Oman Royal Yacht Squadron

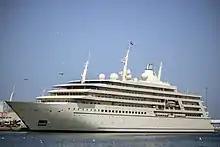
The Fulk al Salamah, the Sultan's secondary yacht, moored at the docks at Mina Qaboos, Muttrah

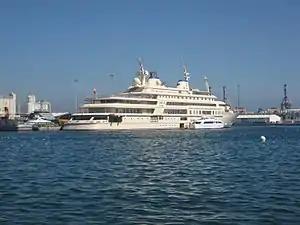
Al Said from the stern, moored at Mina Qaboos

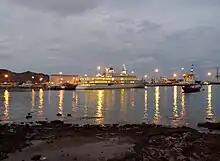
The Oman Royal Yacht Squadron moorings at Mina Qaboos at dusk

The Oman Royal Yacht Squadron is the Sultan of Oman's personal fleet of pleasure craft ranging from the grand Al Said through to the traditional wooden-hulled sailing vessel Zinat al Bihaar.